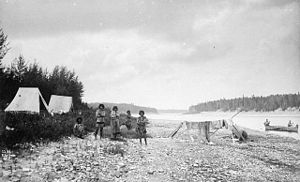
Albany River
Indianerbosættelse ved Albany River, 1886.
Albany River er en 982 kilometer lang flod der løber i den nordvestlige del af provinsen Ontario i Canada. Den løber mod nordøst fra Lake St. Joseph i regionen Northwestern Ontario og løber ud i James Bay i bunden af Hudson Bay. Den er 982 km lang fra kilden af Cat River der løber ud i Lake St. Joseph og konkurerrer med Severn River om titlen som den længste flod i Ontario. Vigtigste bifloder er Kenogami River, Ogoki River og Drowning River.